John McMichael (cardiologist)

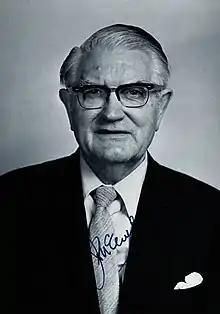
Sir John McMichael

Sir John McMichael FRSE LLD (25 July 1904 – 4 March 1993) was a 20th-century Scottish cardiologist. He developed the Royal Post Graduate Medical School at Hammersmith.